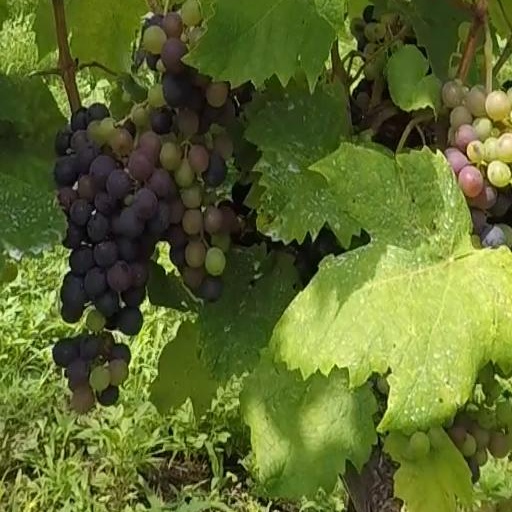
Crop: grape